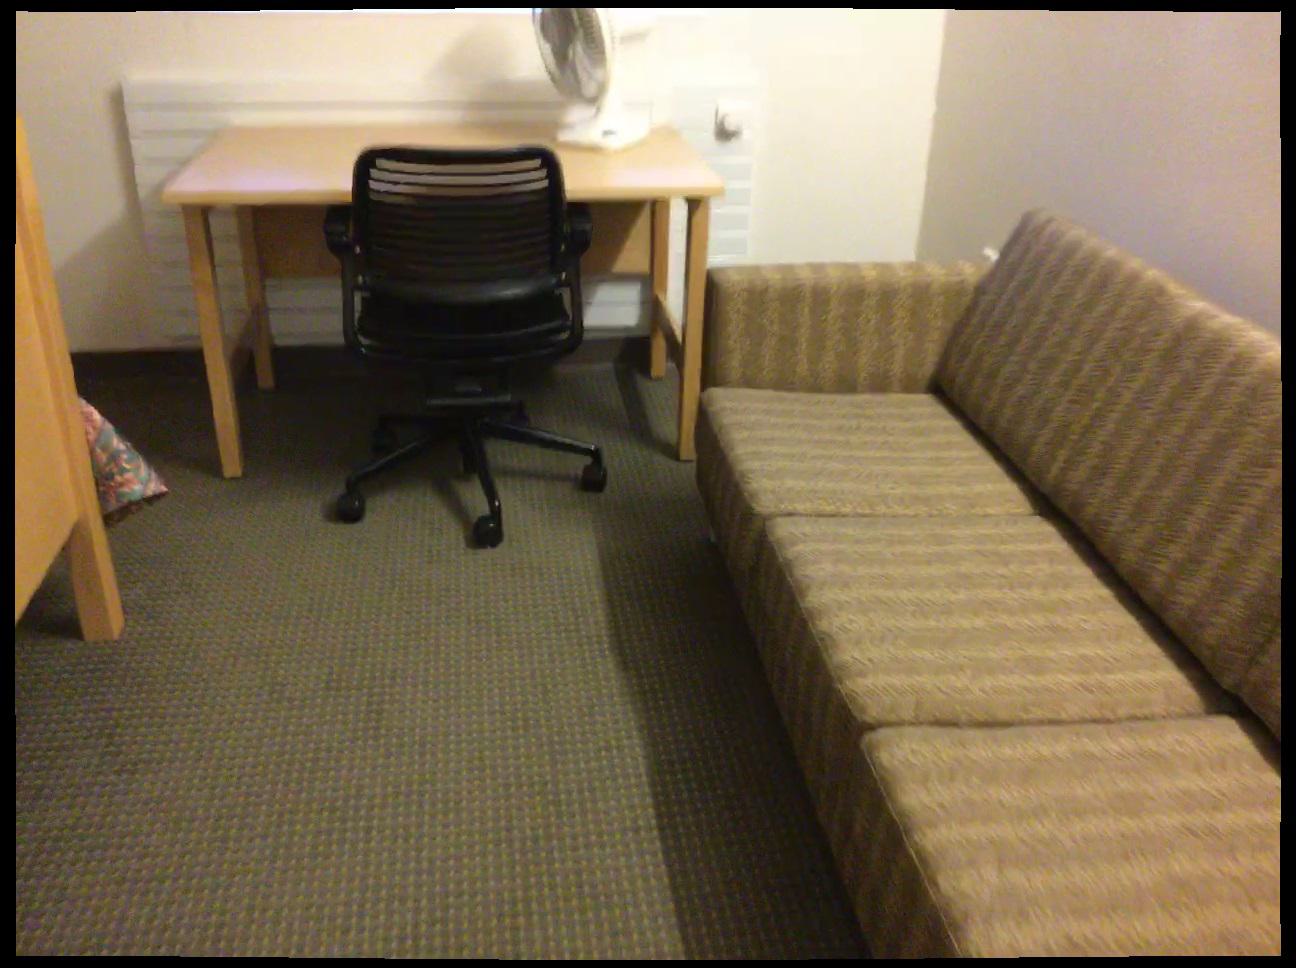
Question: In the image, there is the bed. Pinpoint several points within the vacant space situated behind the bed from the object's perspective. Your final answer should be formatted as a list of tuples, i.e. [(x1, y1), ...], where each tuple contains the x and y coordinates of a point satisfying the conditions above. The coordinates should be between 0 and 1, indicating the normalized pixel locations of the points.
Answer: [(0.153, 0.816), (0.194, 0.853), (0.256, 0.694), (0.196, 0.589), (0.201, 0.565), (0.211, 0.733), (0.301, 0.603), (0.187, 0.901), (0.174, 0.704), (0.285, 0.937), (0.220, 0.667), (0.238, 0.894), (0.144, 0.861), (0.200, 0.810), (0.166, 0.568), (0.216, 0.699), (0.292, 0.798), (0.299, 0.659), (0.259, 0.663), (0.125, 0.962), (0.235, 0.562), (0.106, 0.822), (0.225, 0.638), (0.167, 0.739), (0.115, 0.781), (0.289, 0.840), (0.287, 0.886), (0.293, 0.758), (0.205, 0.770), (0.282, 0.994), (0.160, 0.593), (0.228, 0.612), (0.083, 0.916), (0.186, 0.643), (0.191, 0.615), (0.147, 0.647), (0.124, 0.744), (0.160, 0.776), (0.250, 0.764), (0.242, 0.847), (0.135, 0.909), (0.154, 0.619), (0.253, 0.728), (0.181, 0.671), (0.179, 0.954), (0.296, 0.723), (0.140, 0.677), (0.232, 0.945), (0.070, 0.971), (0.095, 0.868)]